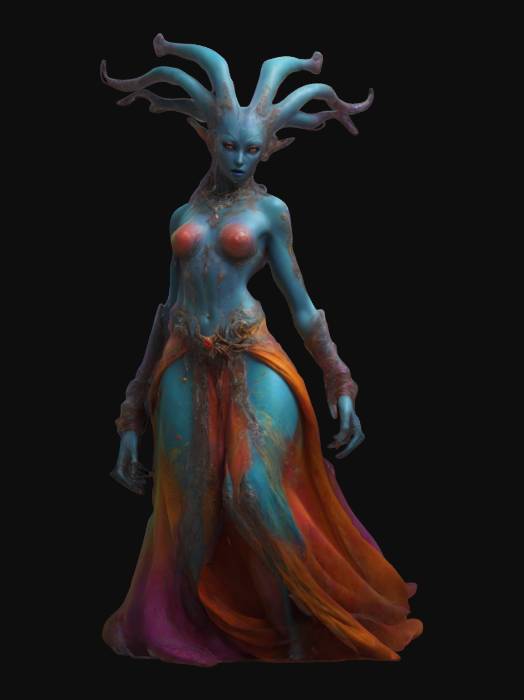
미적 점수 (1~10점): 9